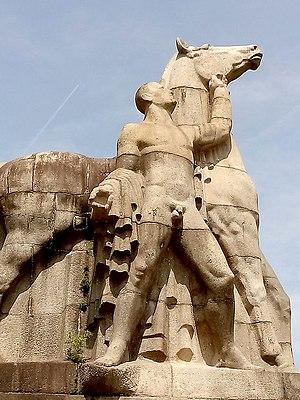
Edwin Scharff est un sculpteur allemand. Il est né à Neu-Ulm et mort à Hambourg.